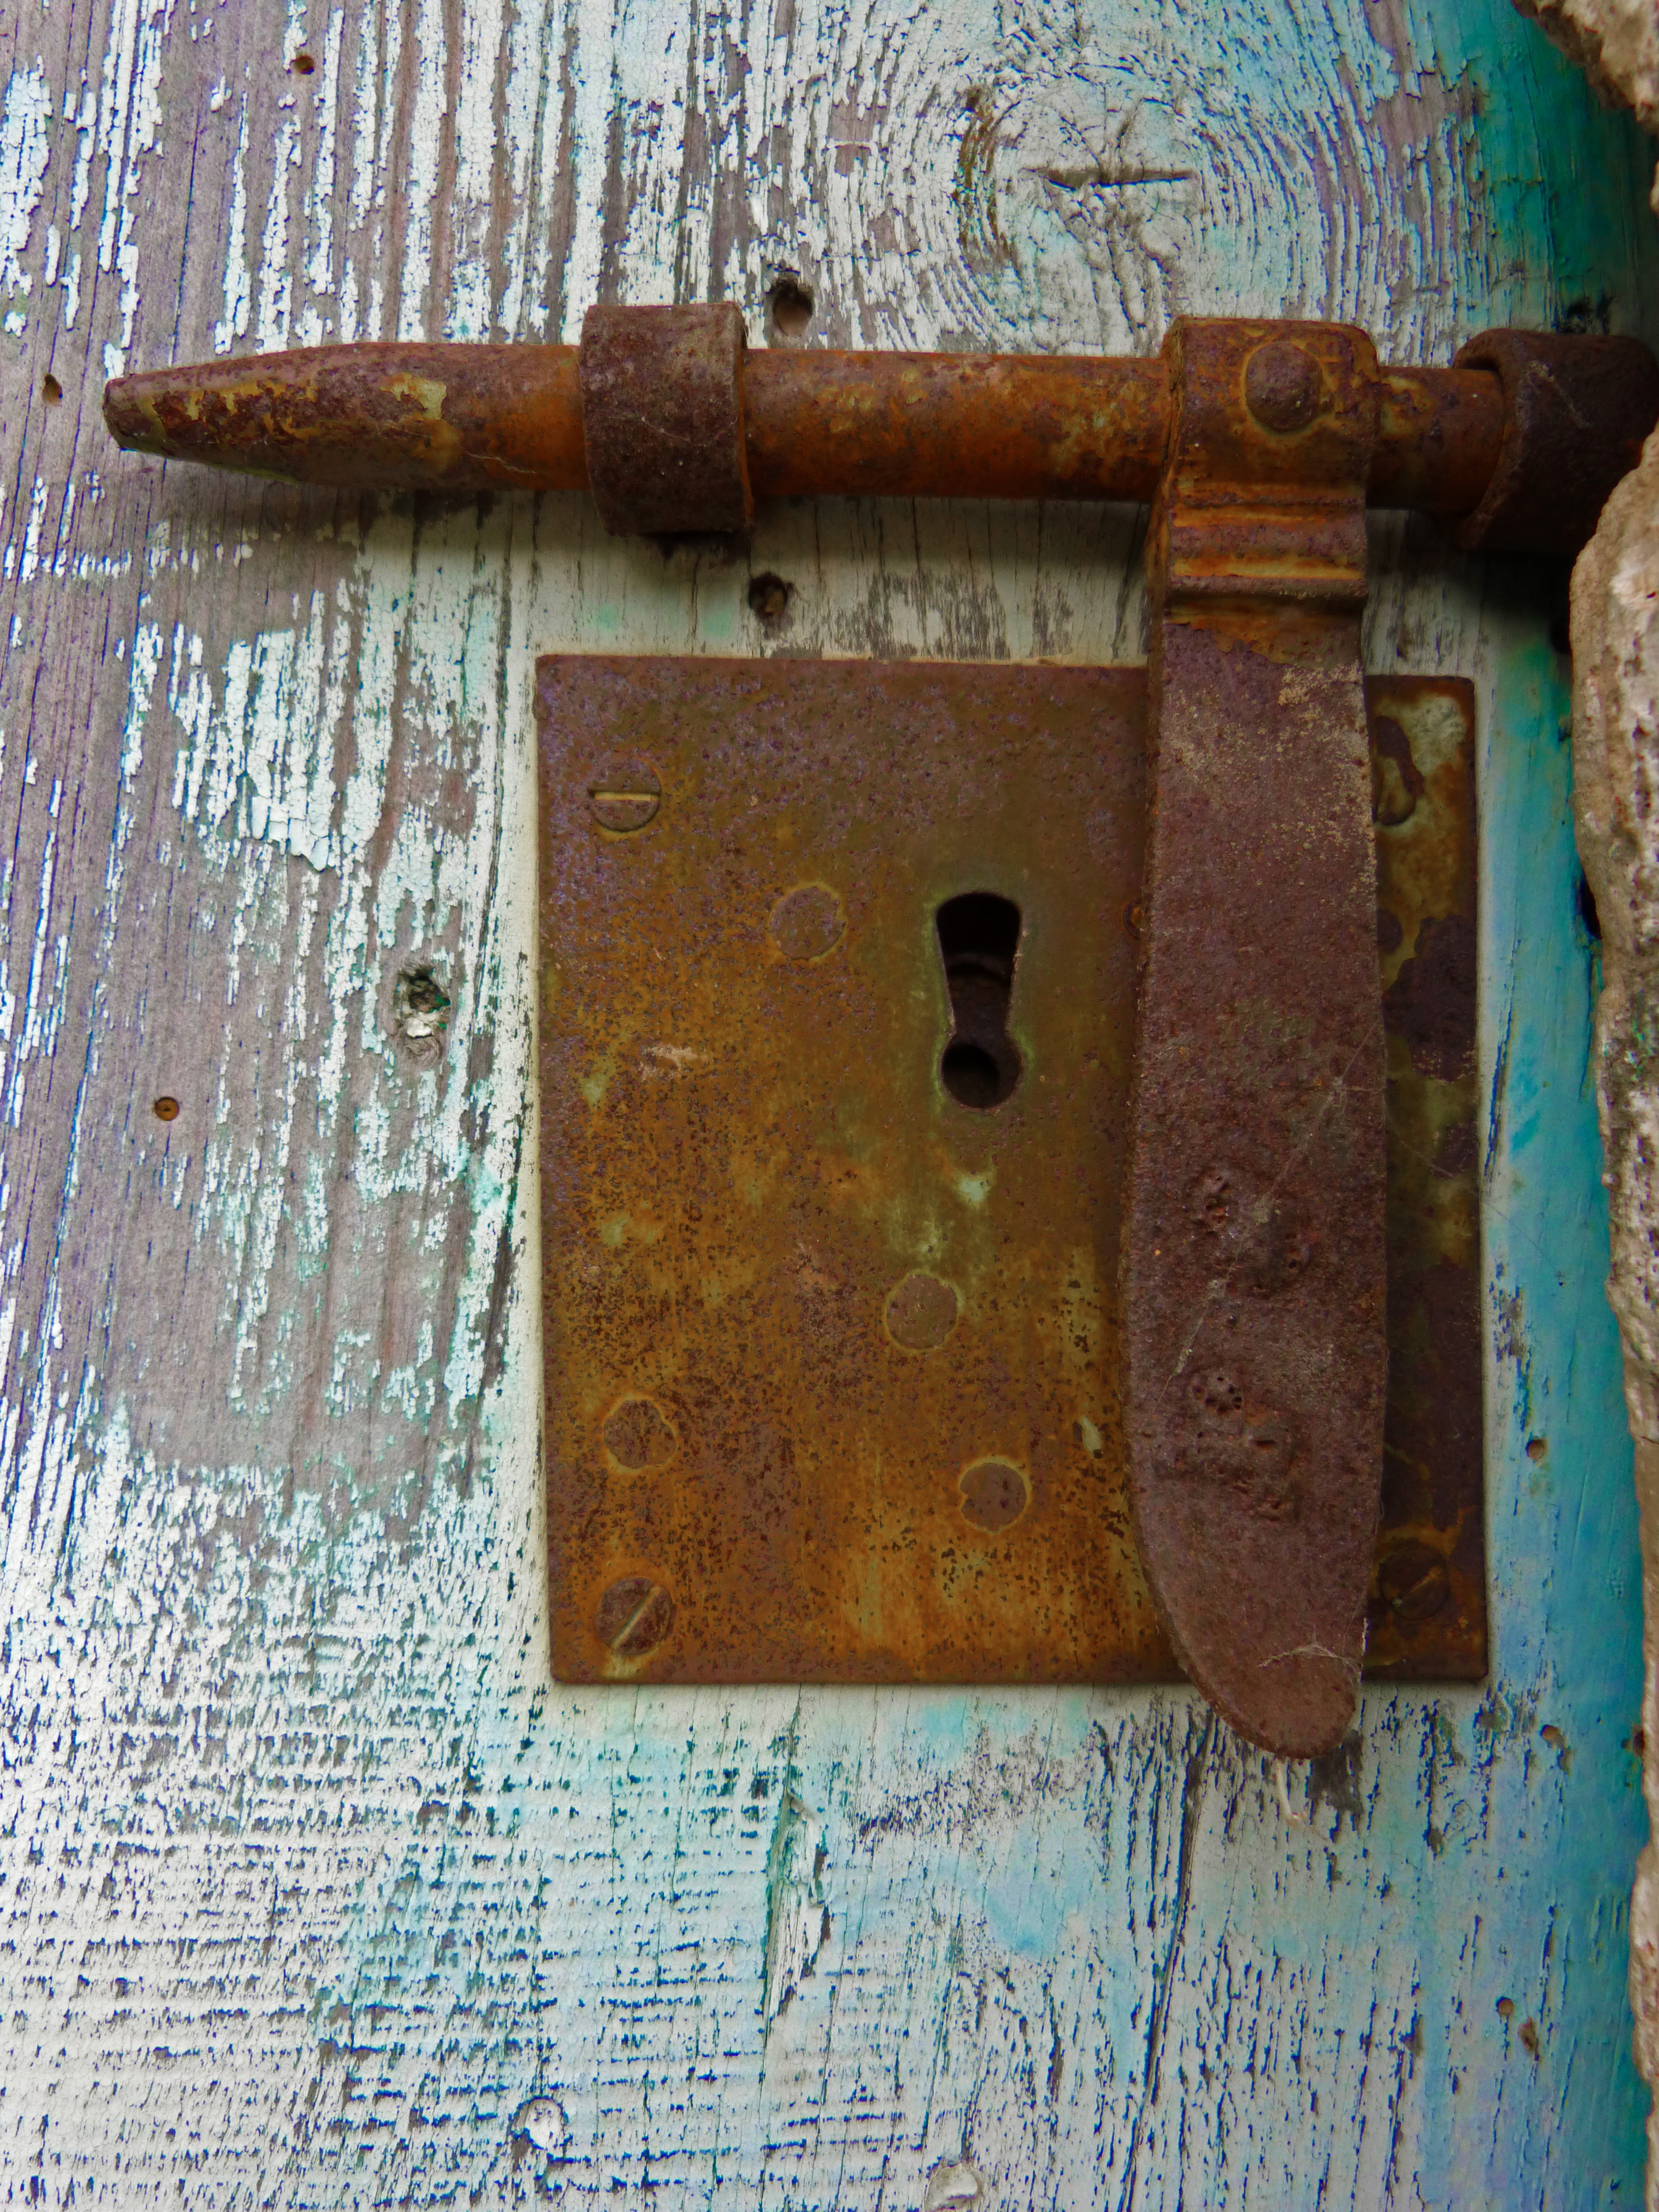
wood, vintage, texture, old, rust, door, material, bolt, iron, carving, man made object